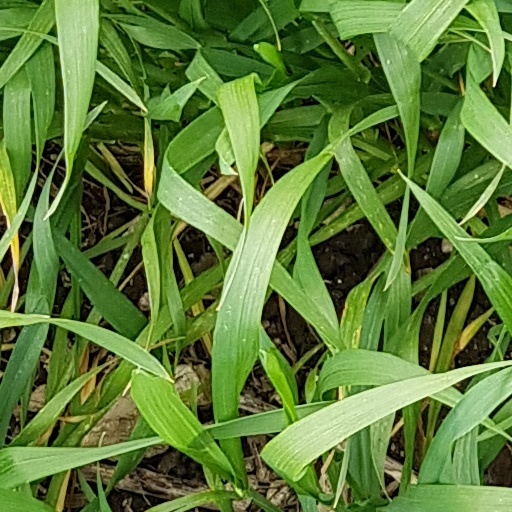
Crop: wheat